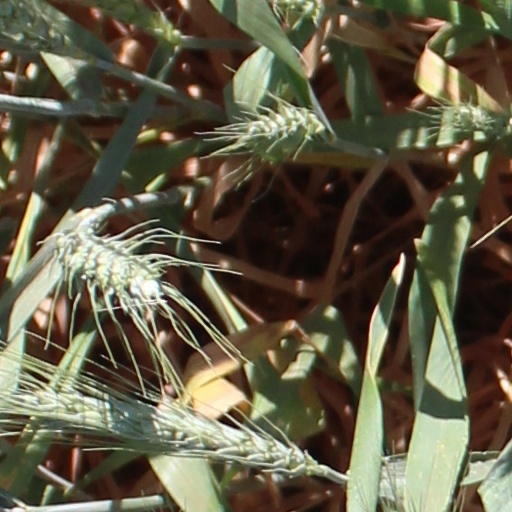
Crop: wheat